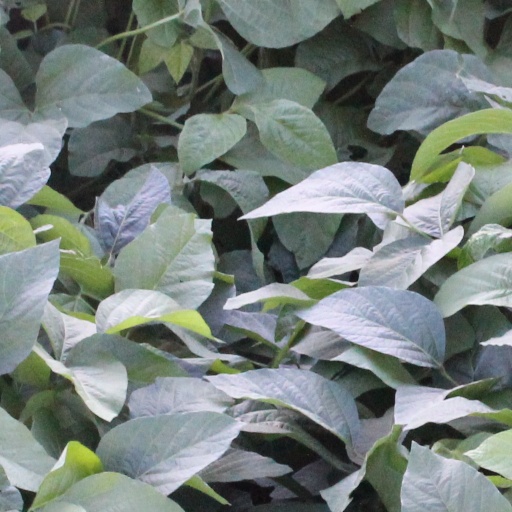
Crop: soybean